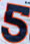
Number: 5